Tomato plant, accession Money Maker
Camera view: tilt-top (135 deg); turntable rotation: 240 degrees
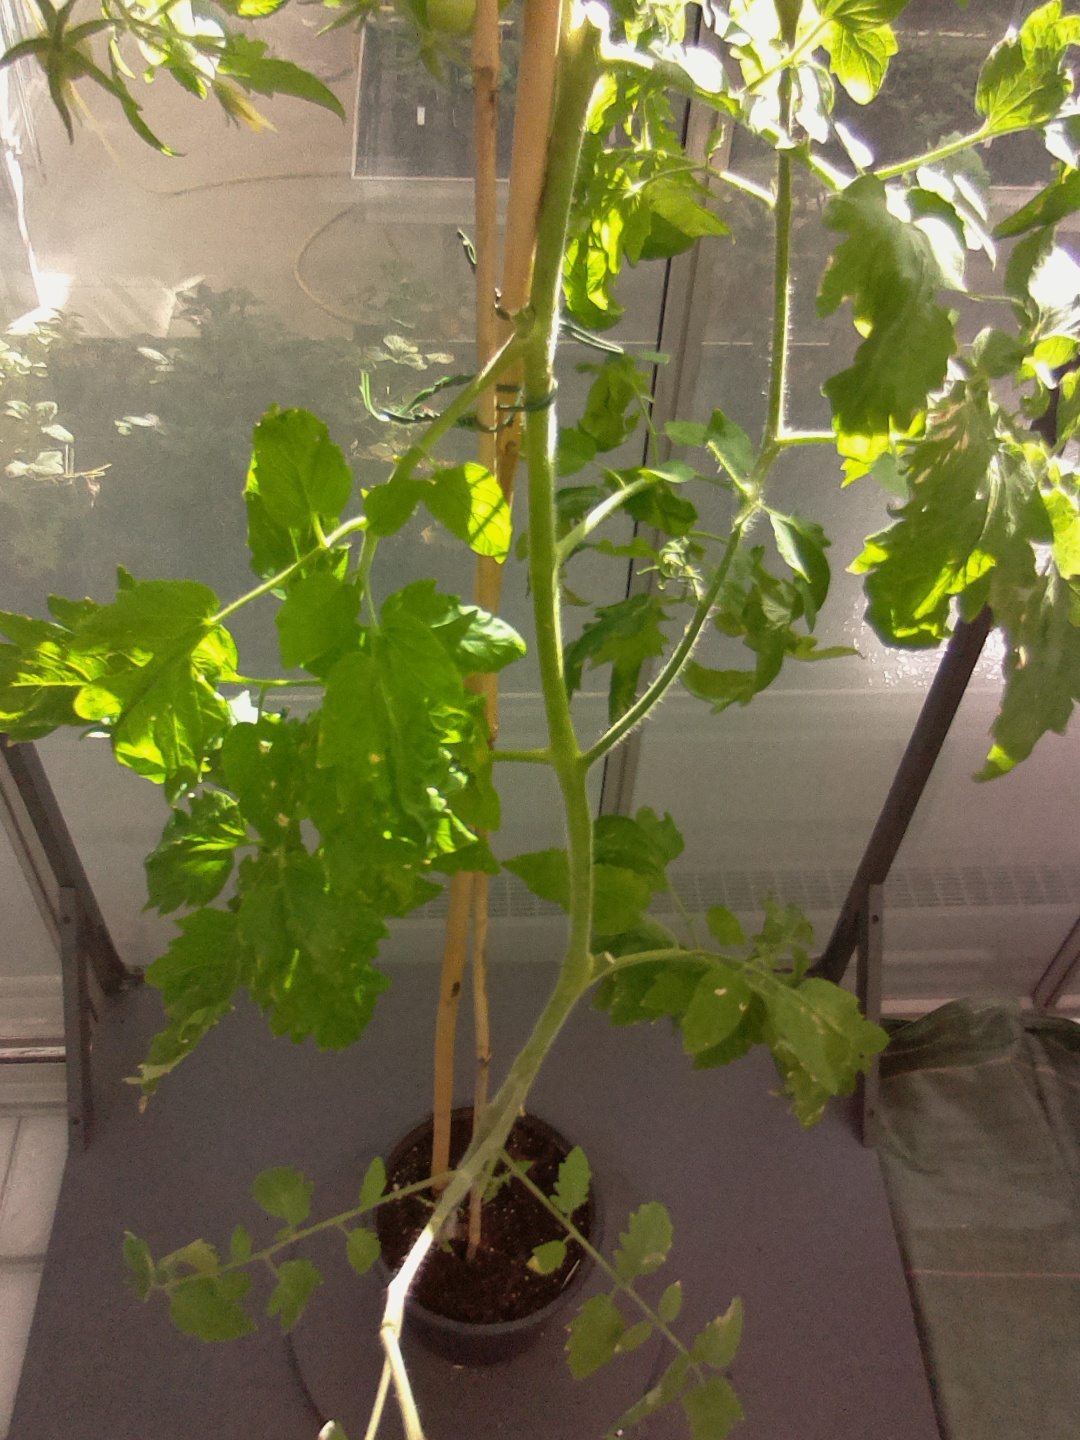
BBCH growth stage 83: 30%-40% of fruits show typical fully ripe color